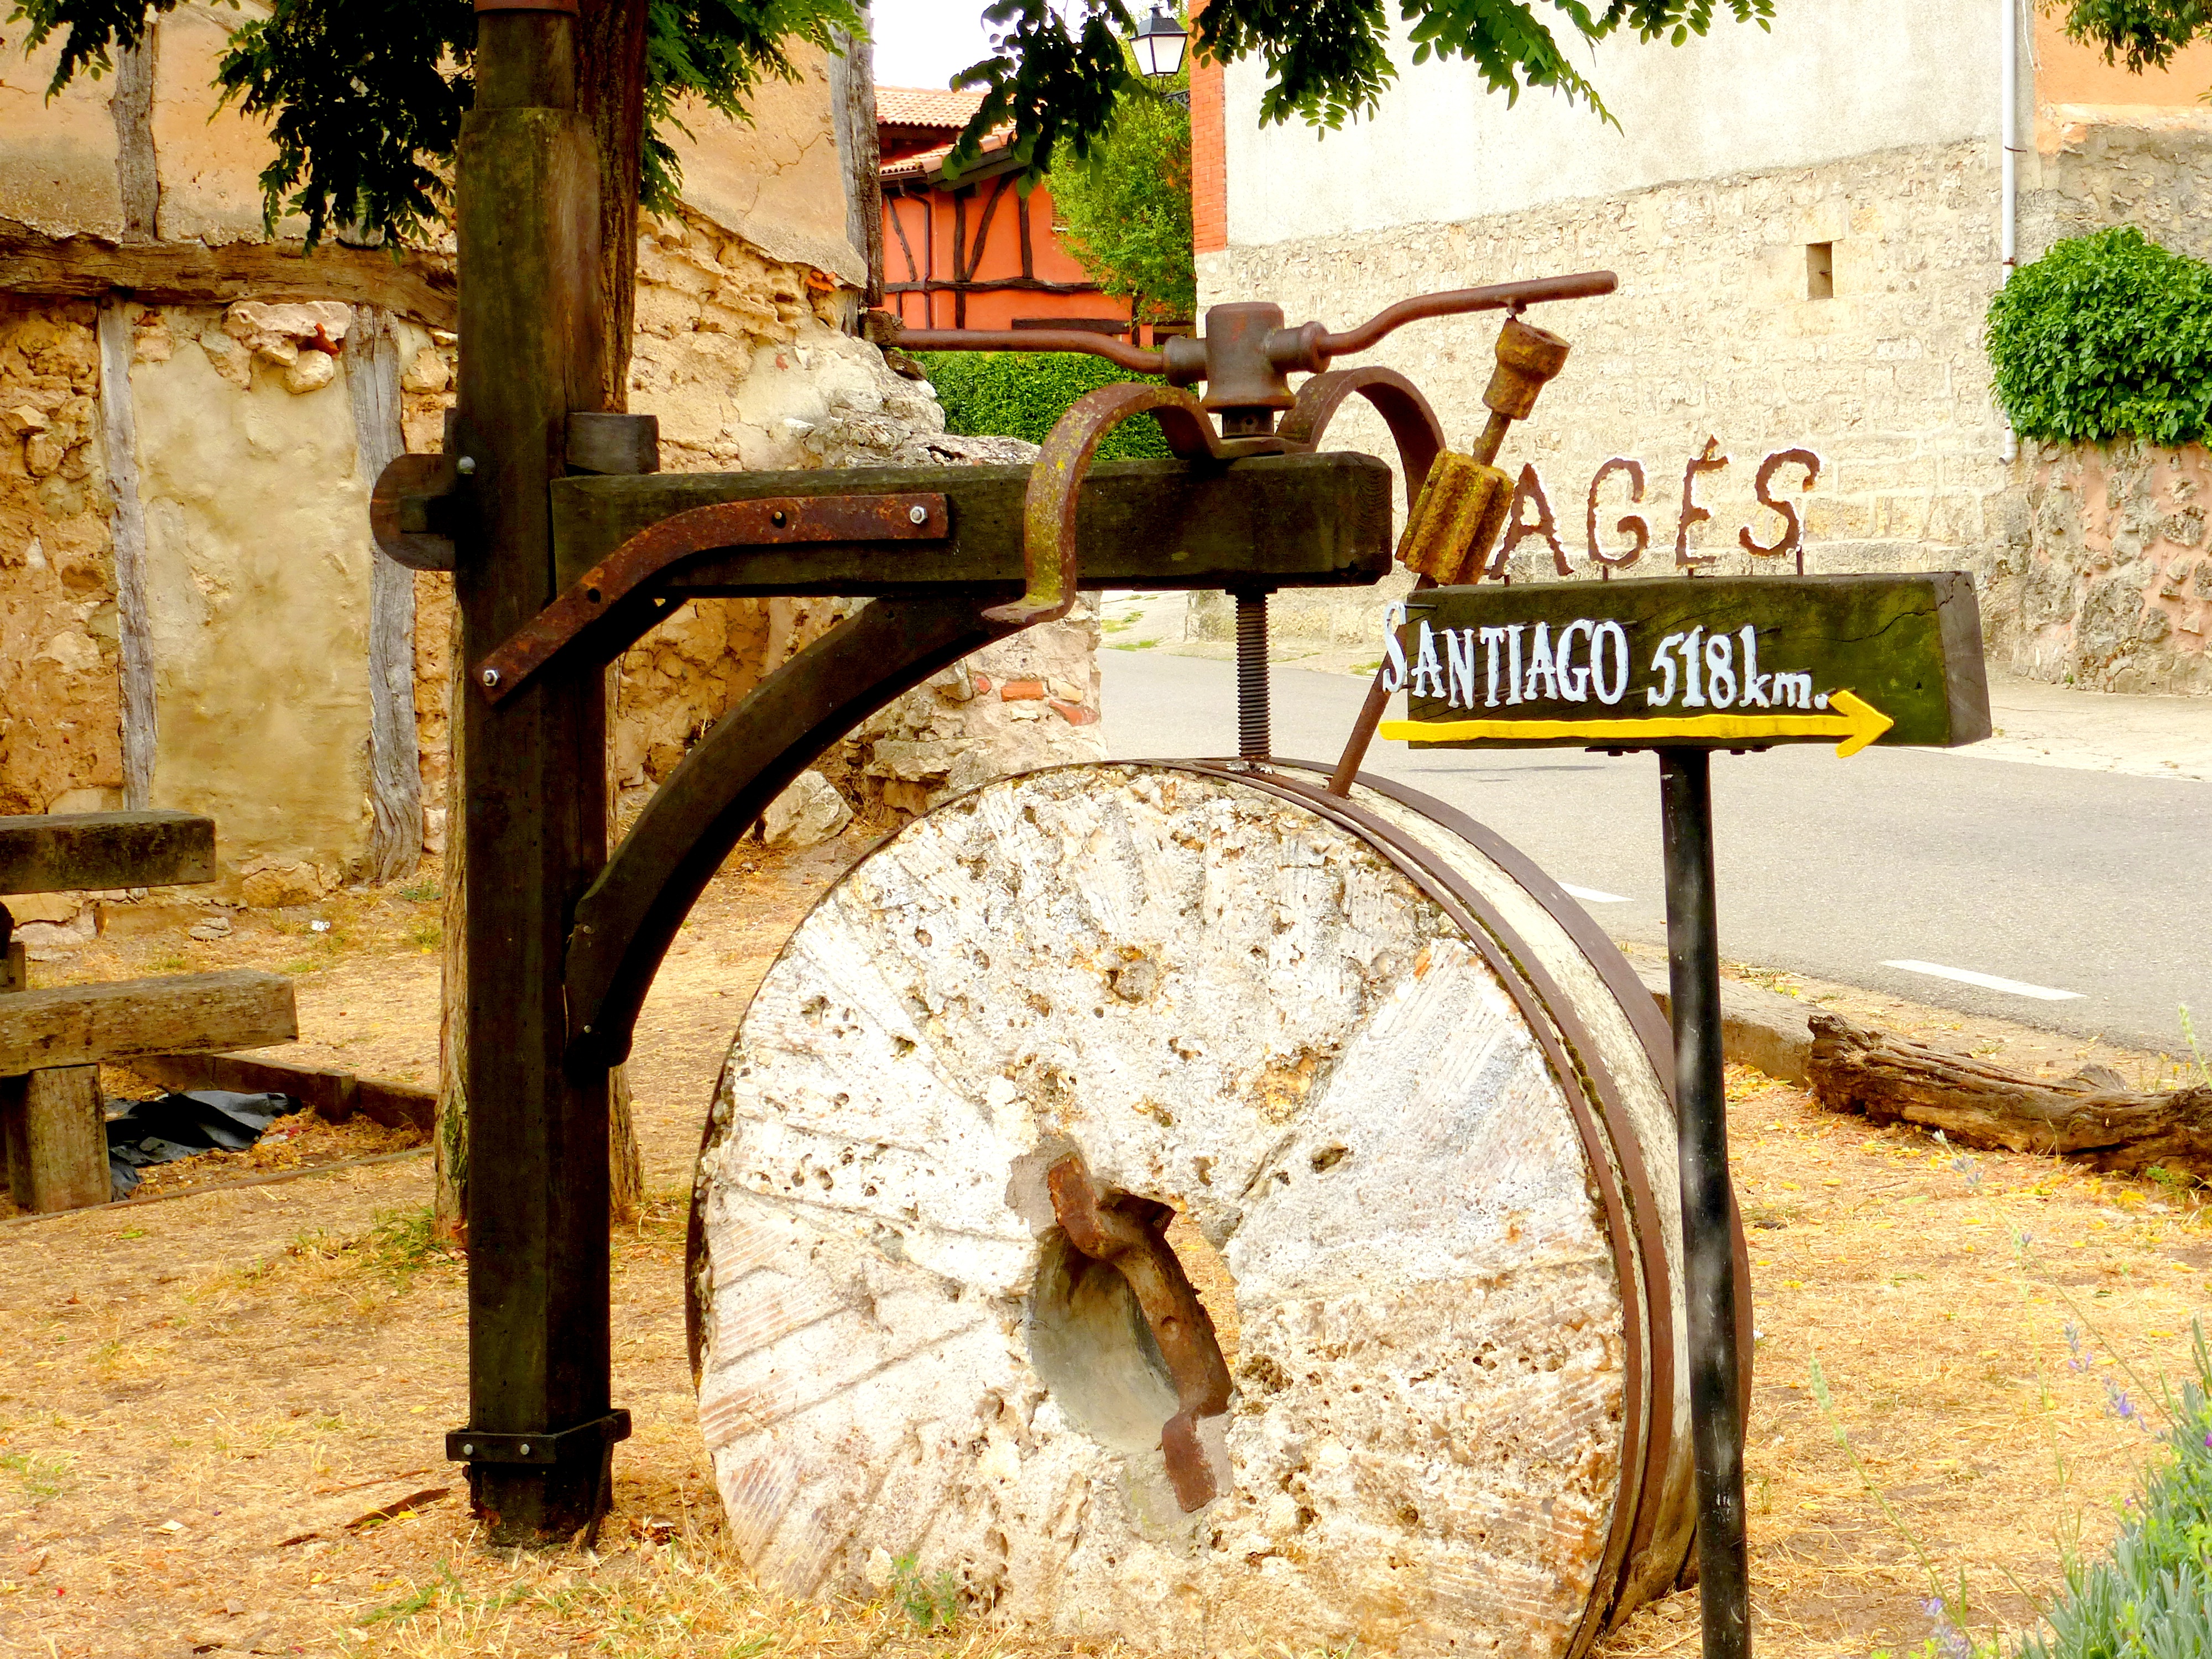
tree, plant, stone, monument, tourism, art, spain, galicia, way of st james, camino santiago